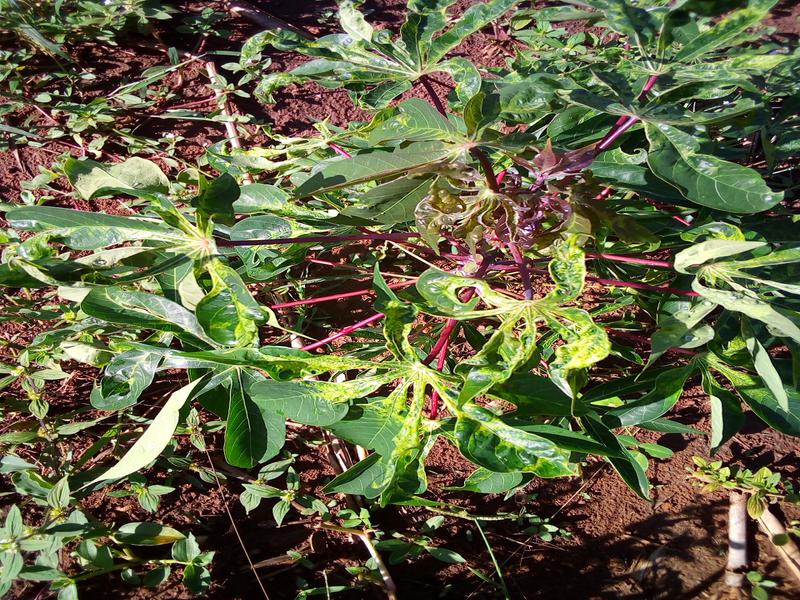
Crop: cassava
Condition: mosaic_disease